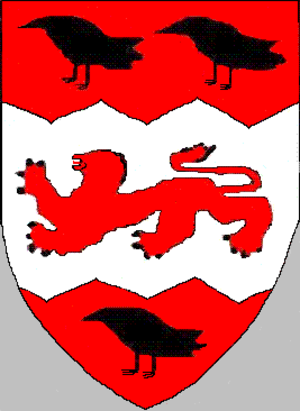
Rhys ap Gruffudd, fut un prince gallois qui régna sur le royaume de Deheubarth de 1155 à sa mort. Il est aussi connu comme Yr Arglwydd Rhys, le seigneur Rhys.